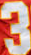
Number: 3